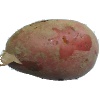
Label: red_potato